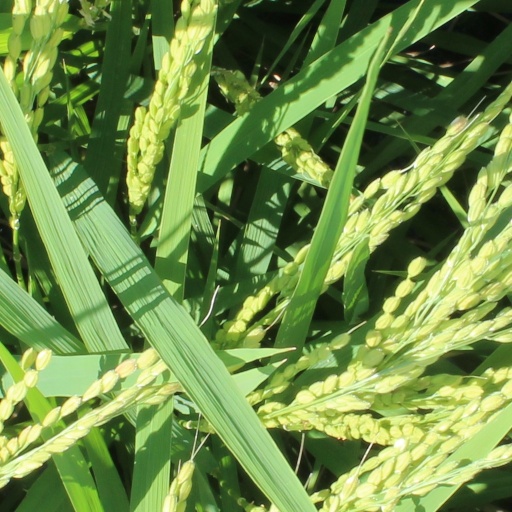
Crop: rice